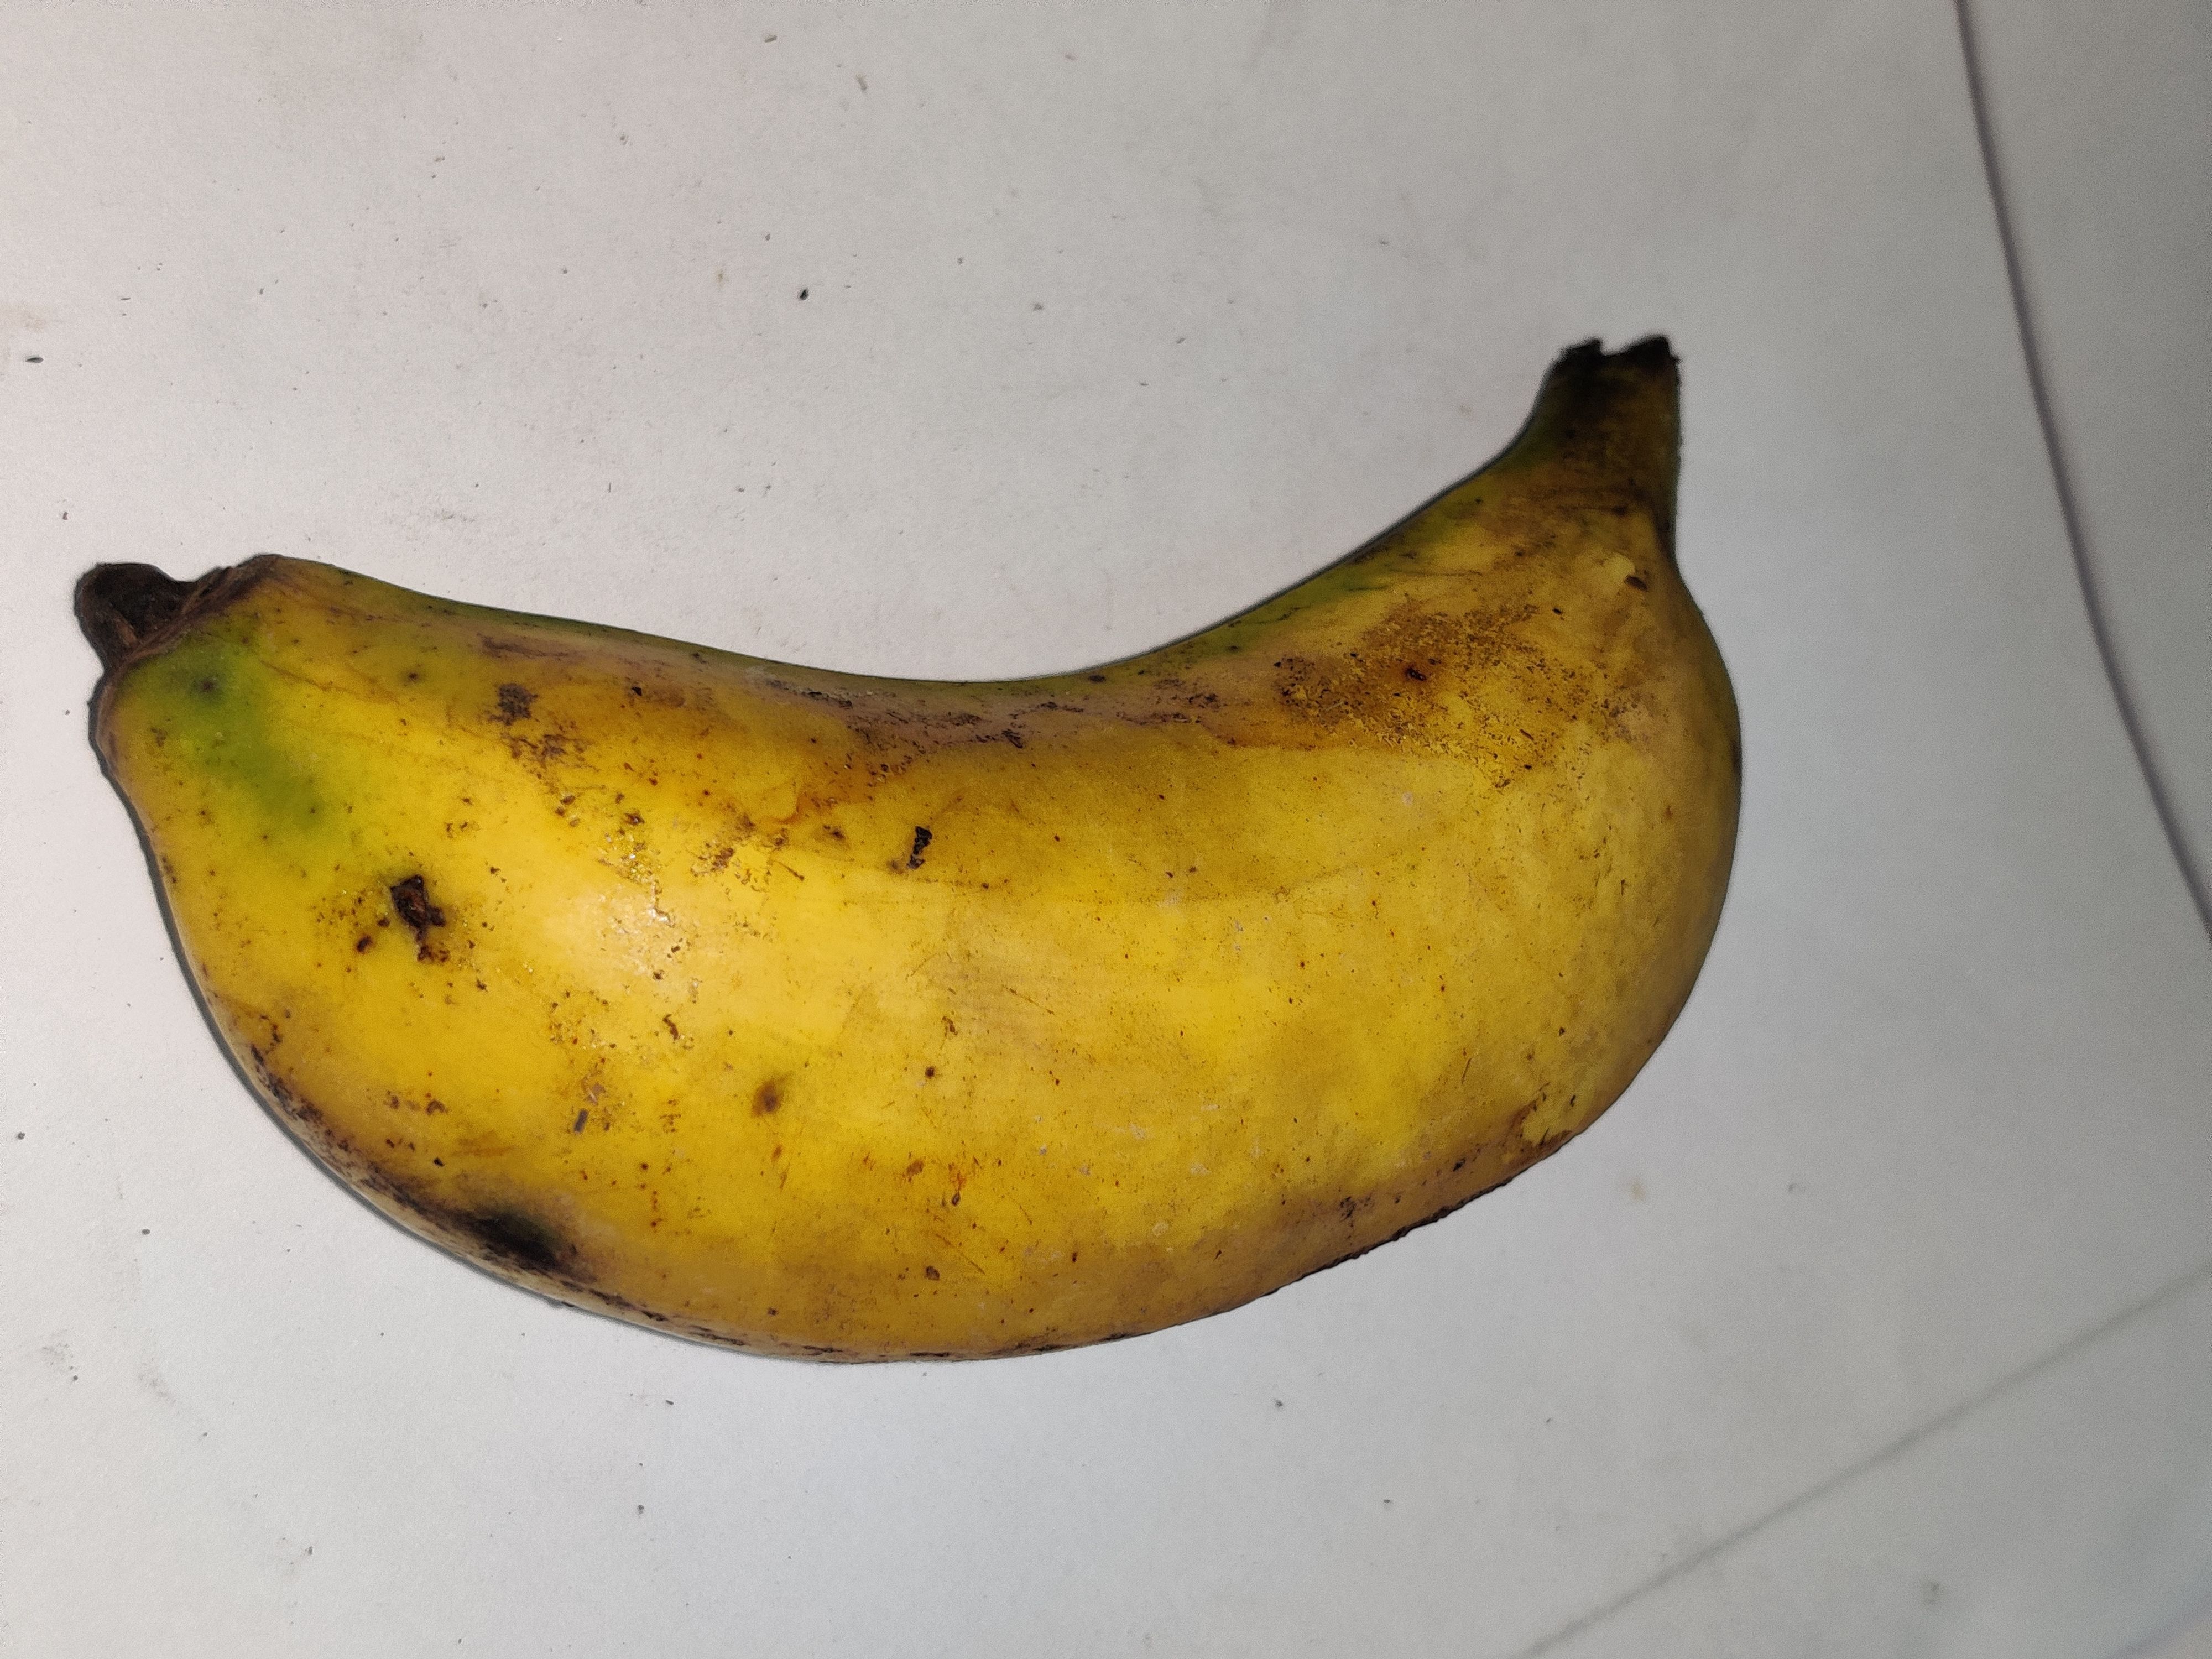
Fruit: banana
Grade: 2nd-grade